Mirza Ismail

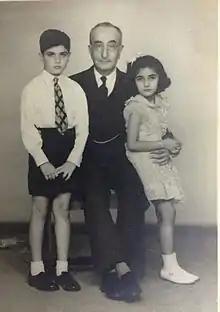
Mirza Ismail, with eldest children of Mirza Mahmud

Ismail married his maternal first-cousin Zeebundeh Begum Shirazi. She was the daughter of his mother, Begum Sanaa Shirazi's brother Mirza Shirazi. She was a poet who publish ten volumes of religious nowhas (or hymns) called "Baiz-e-Shakira". The couple had three children: a son, Humayun Mirza; and two daughters, Shah Taj Begum Khaleeli and Gauhar Taj Begum Namazie.